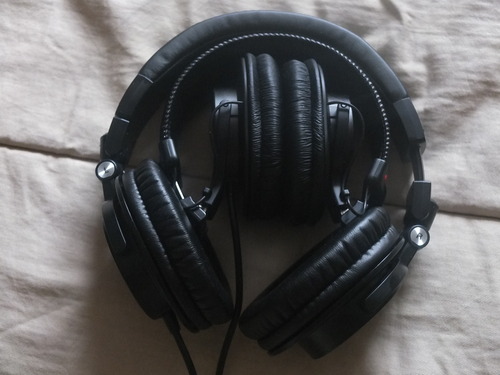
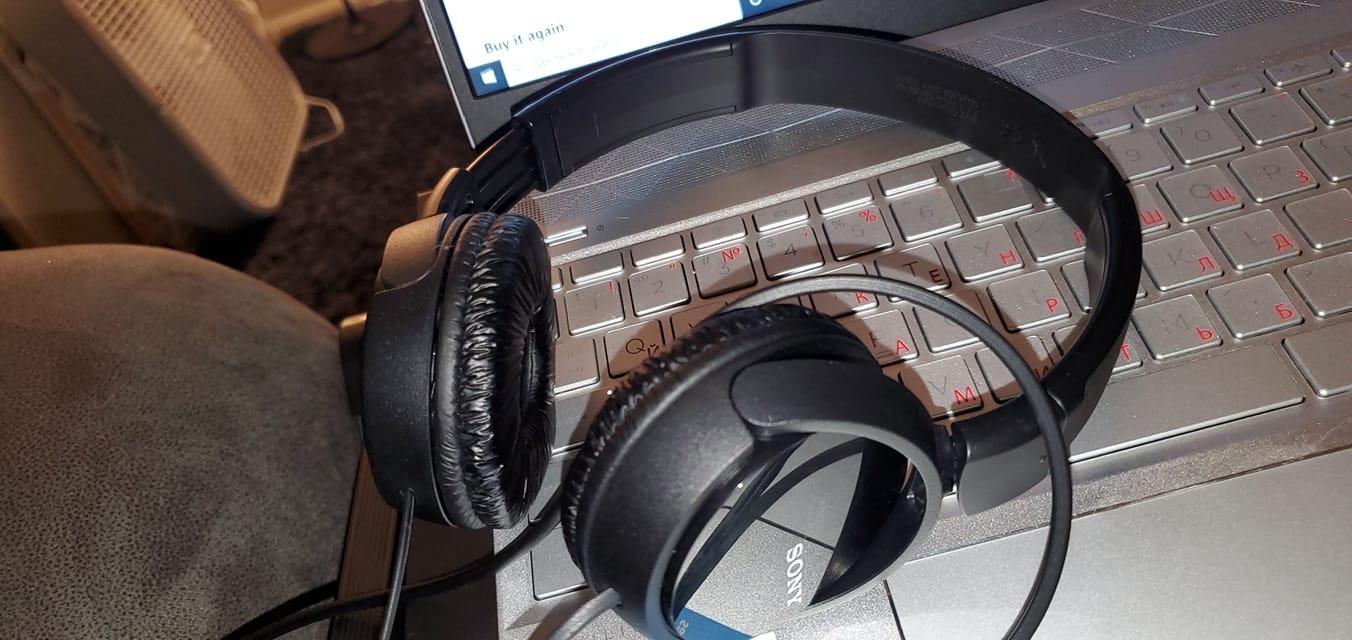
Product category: headphones
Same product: no